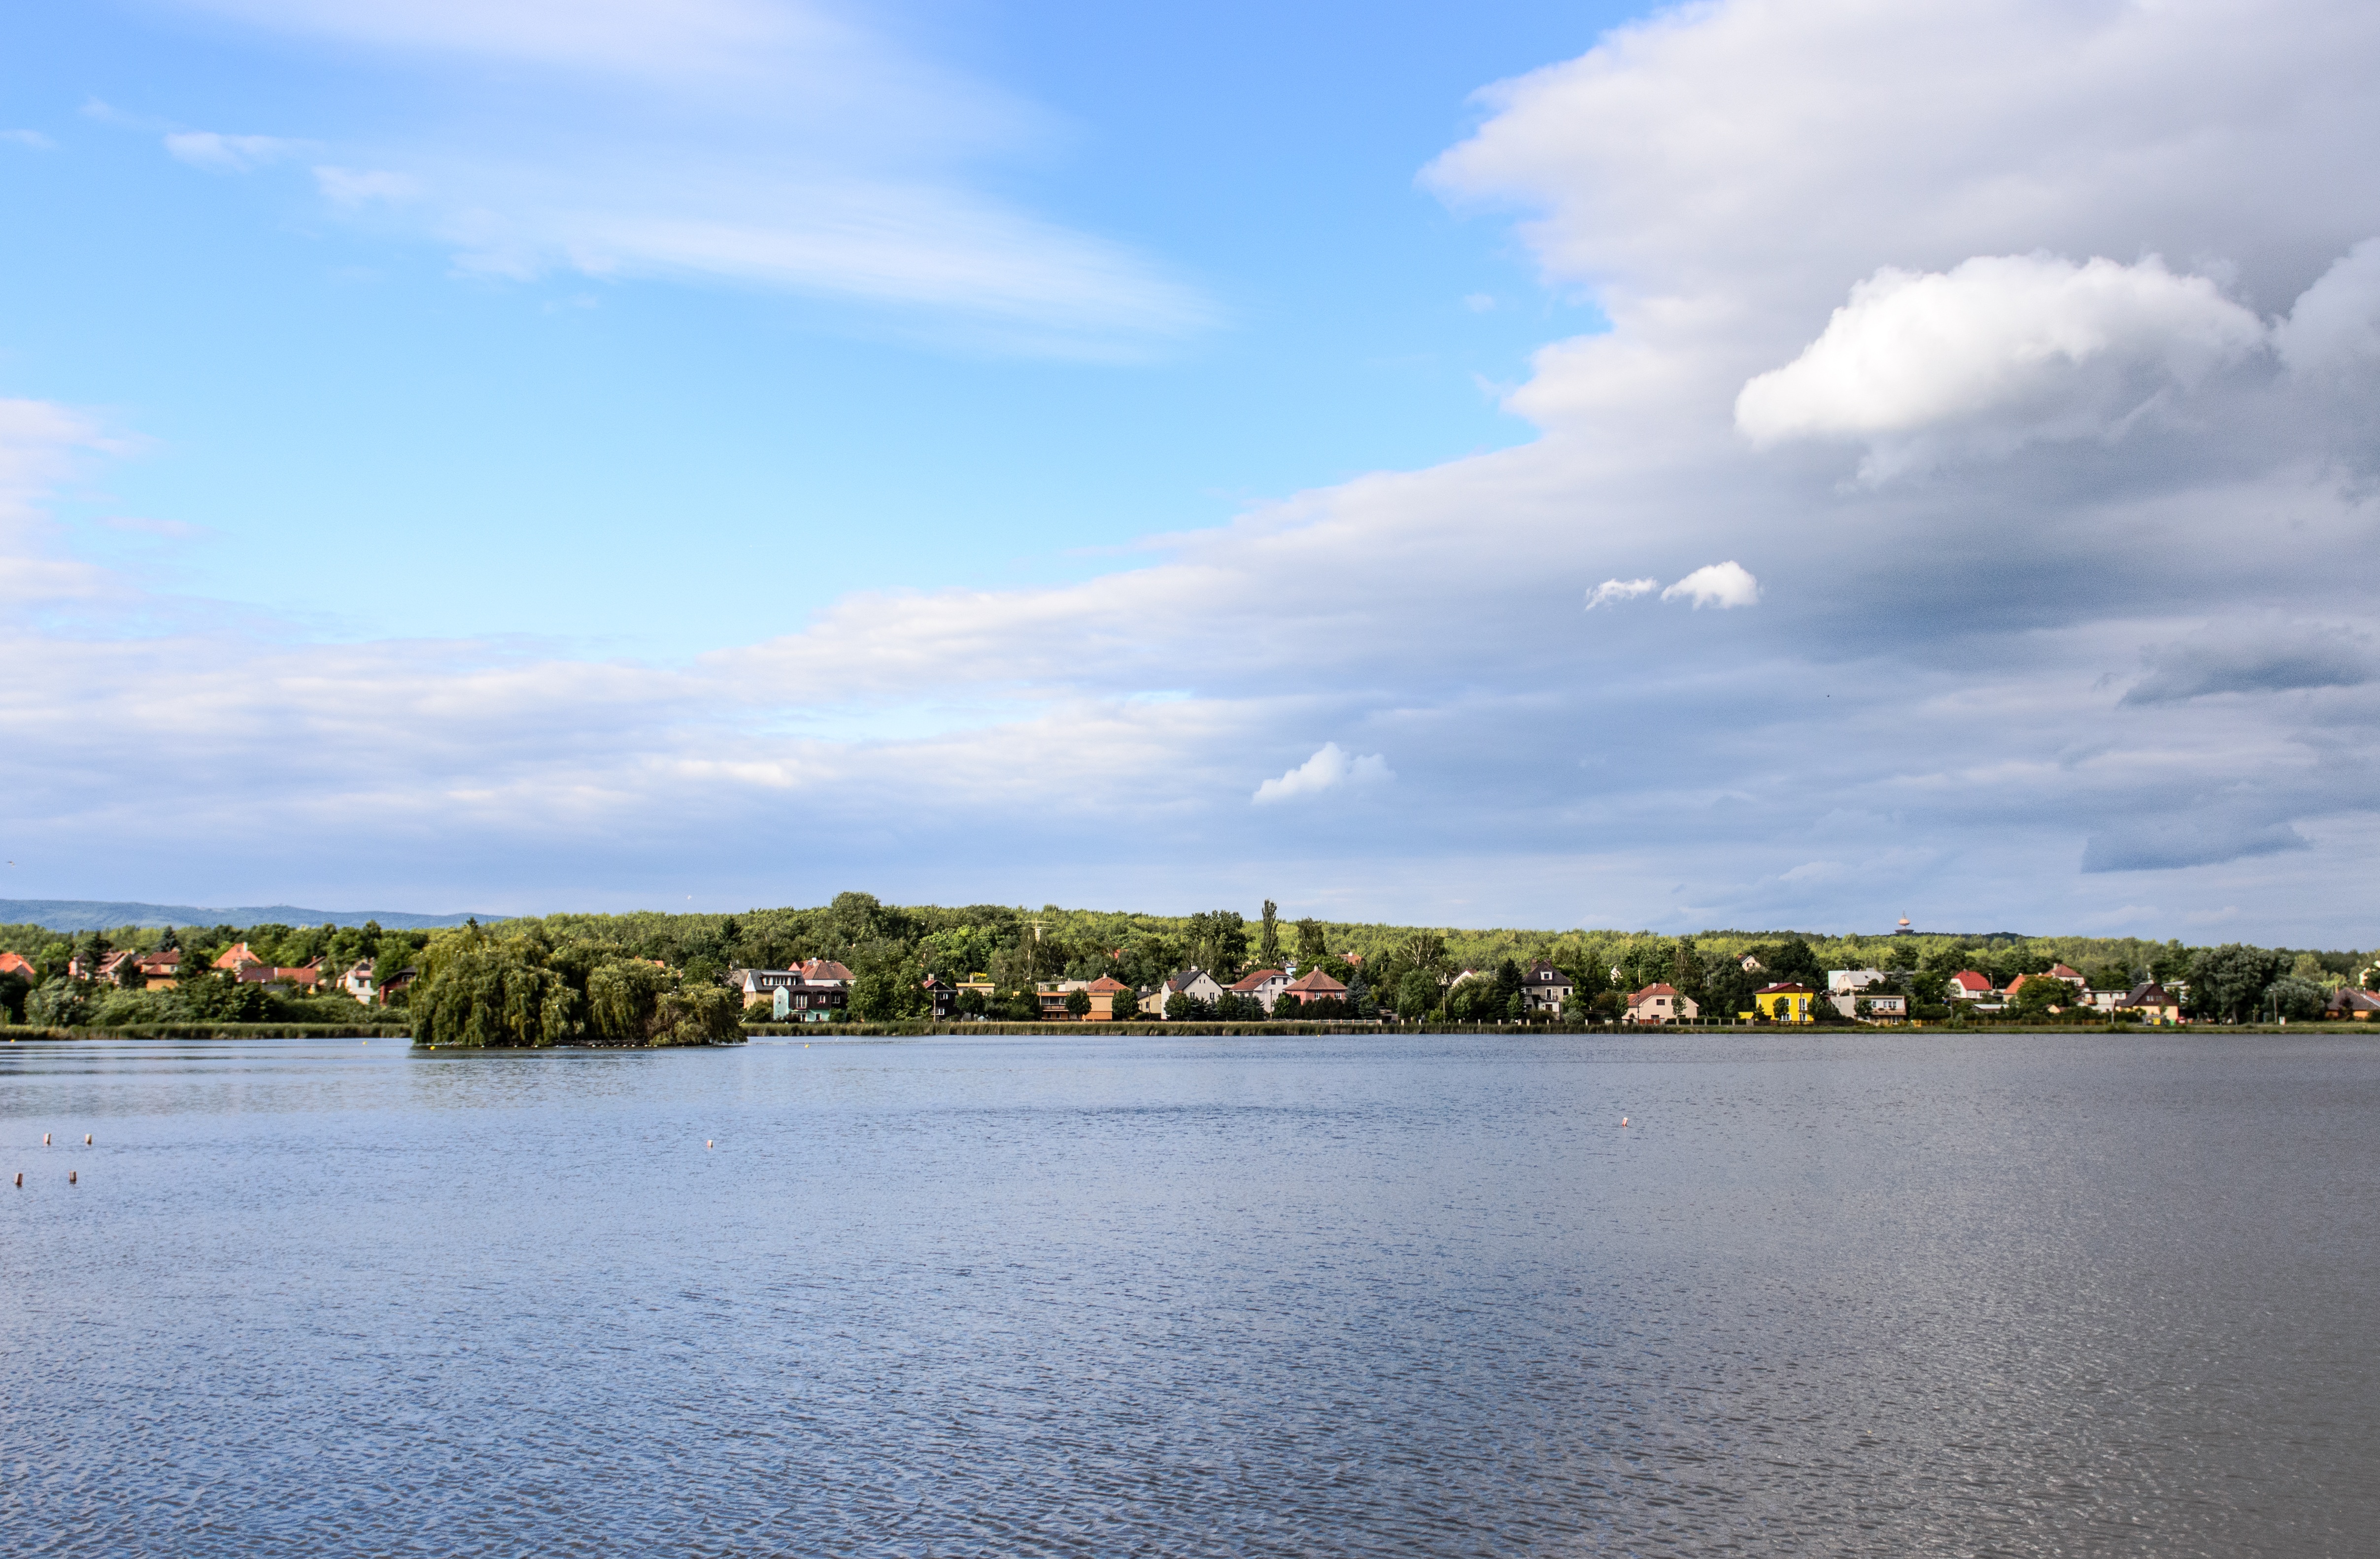
landscape, sea, coast, tree, water, horizon, cloud, sky, shore, lake, river, dusk, reflection, bay, prague, reservoir, body of water, loch, czech